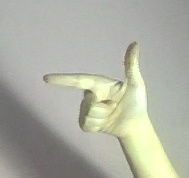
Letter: yaa